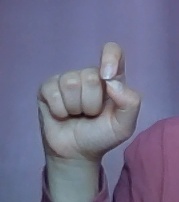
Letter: fa